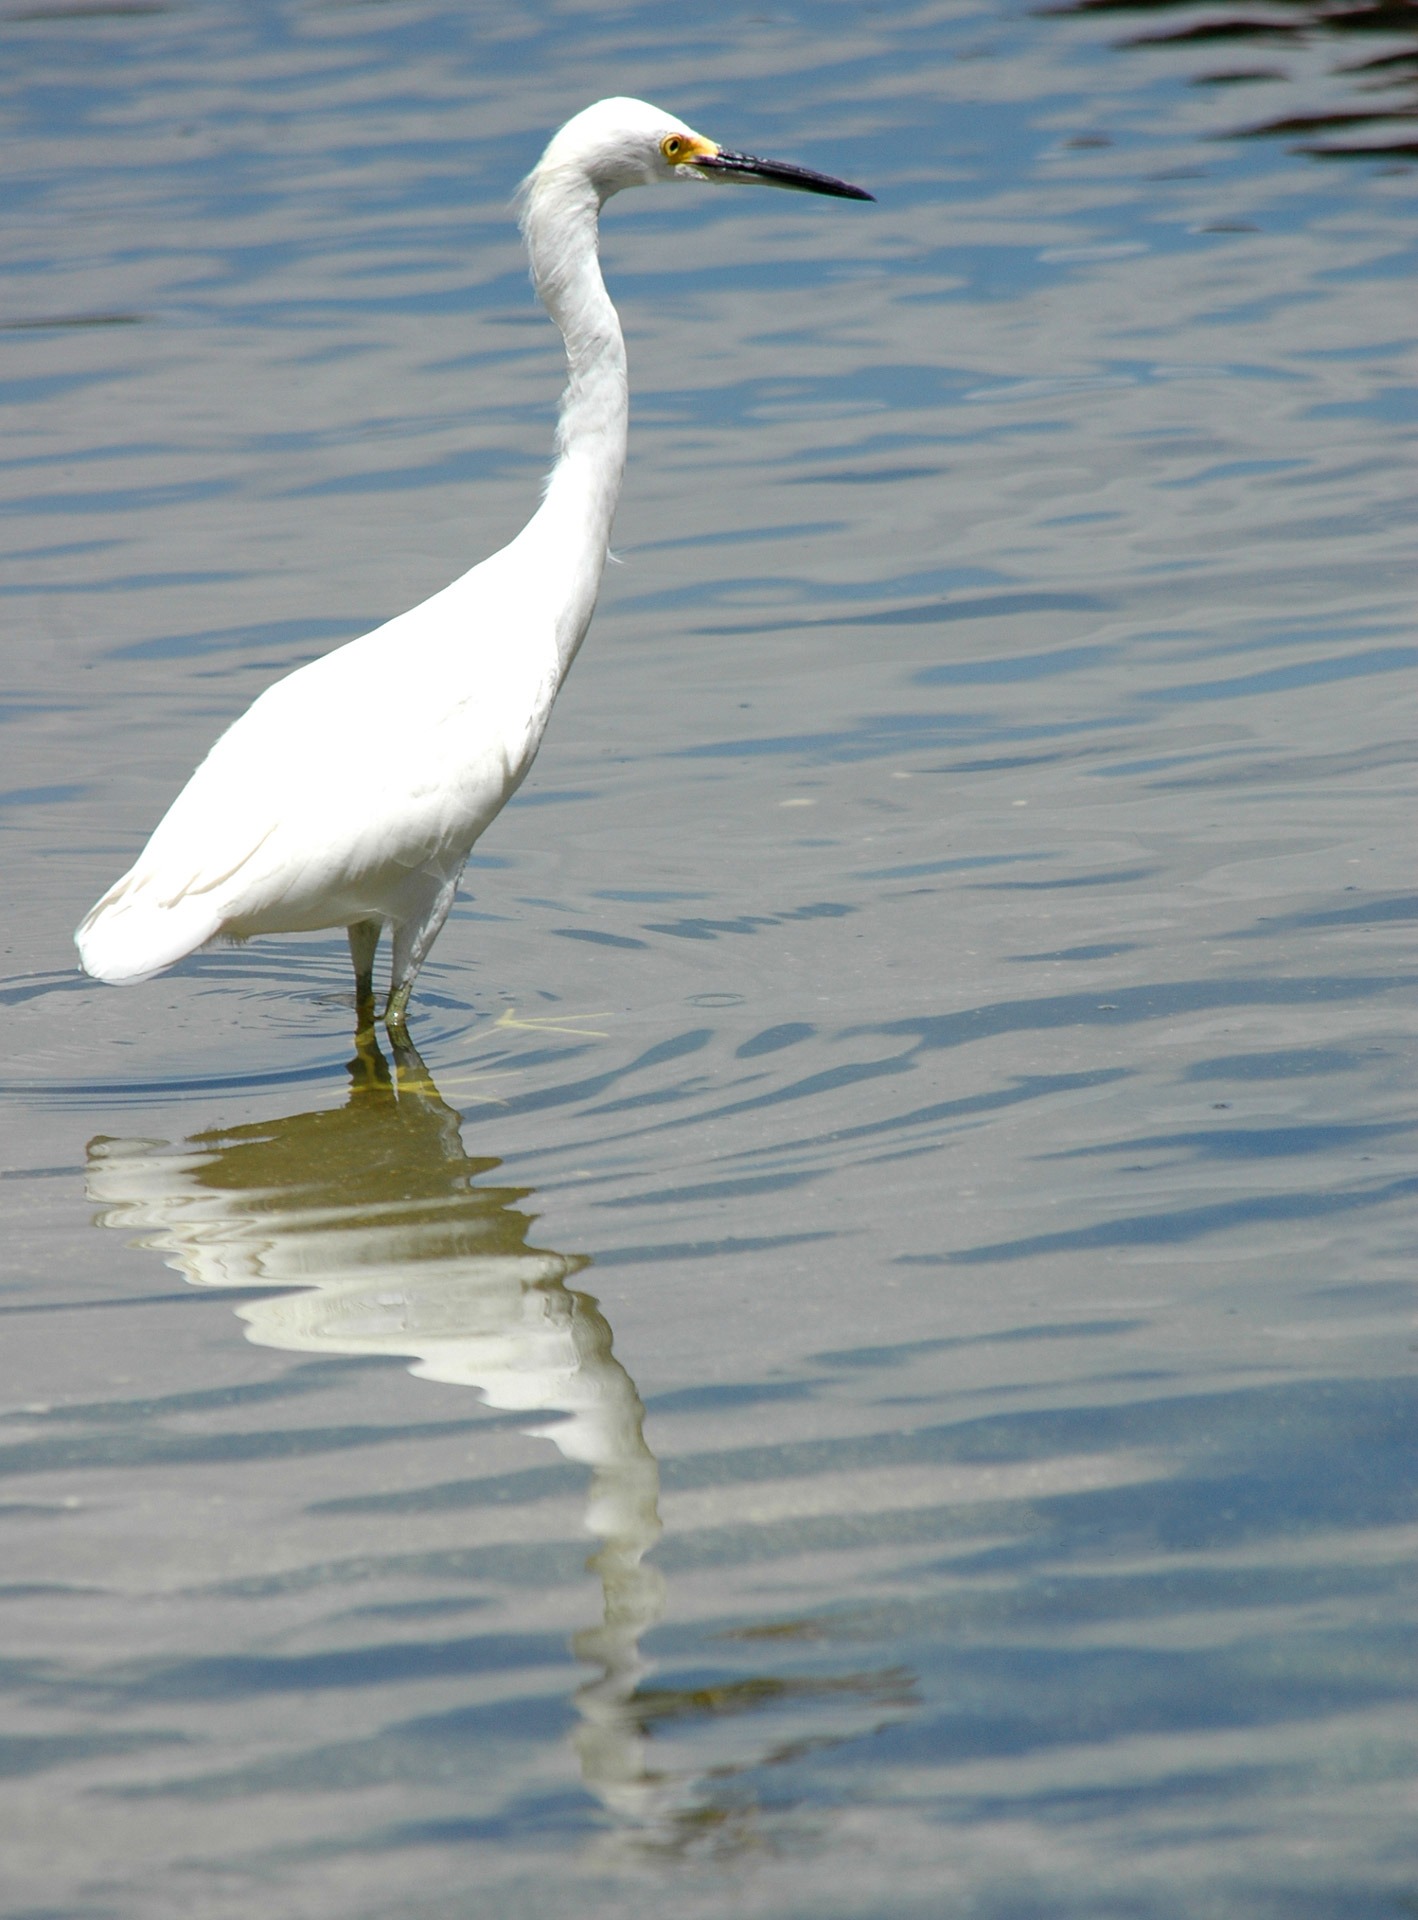
water, bird, wing, white, wildlife, reflection, beak, predator, avian, fauna, vertebrate, egret, heron, hunter, water bird, wader, great egret, egretta